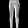
Label: Trouser